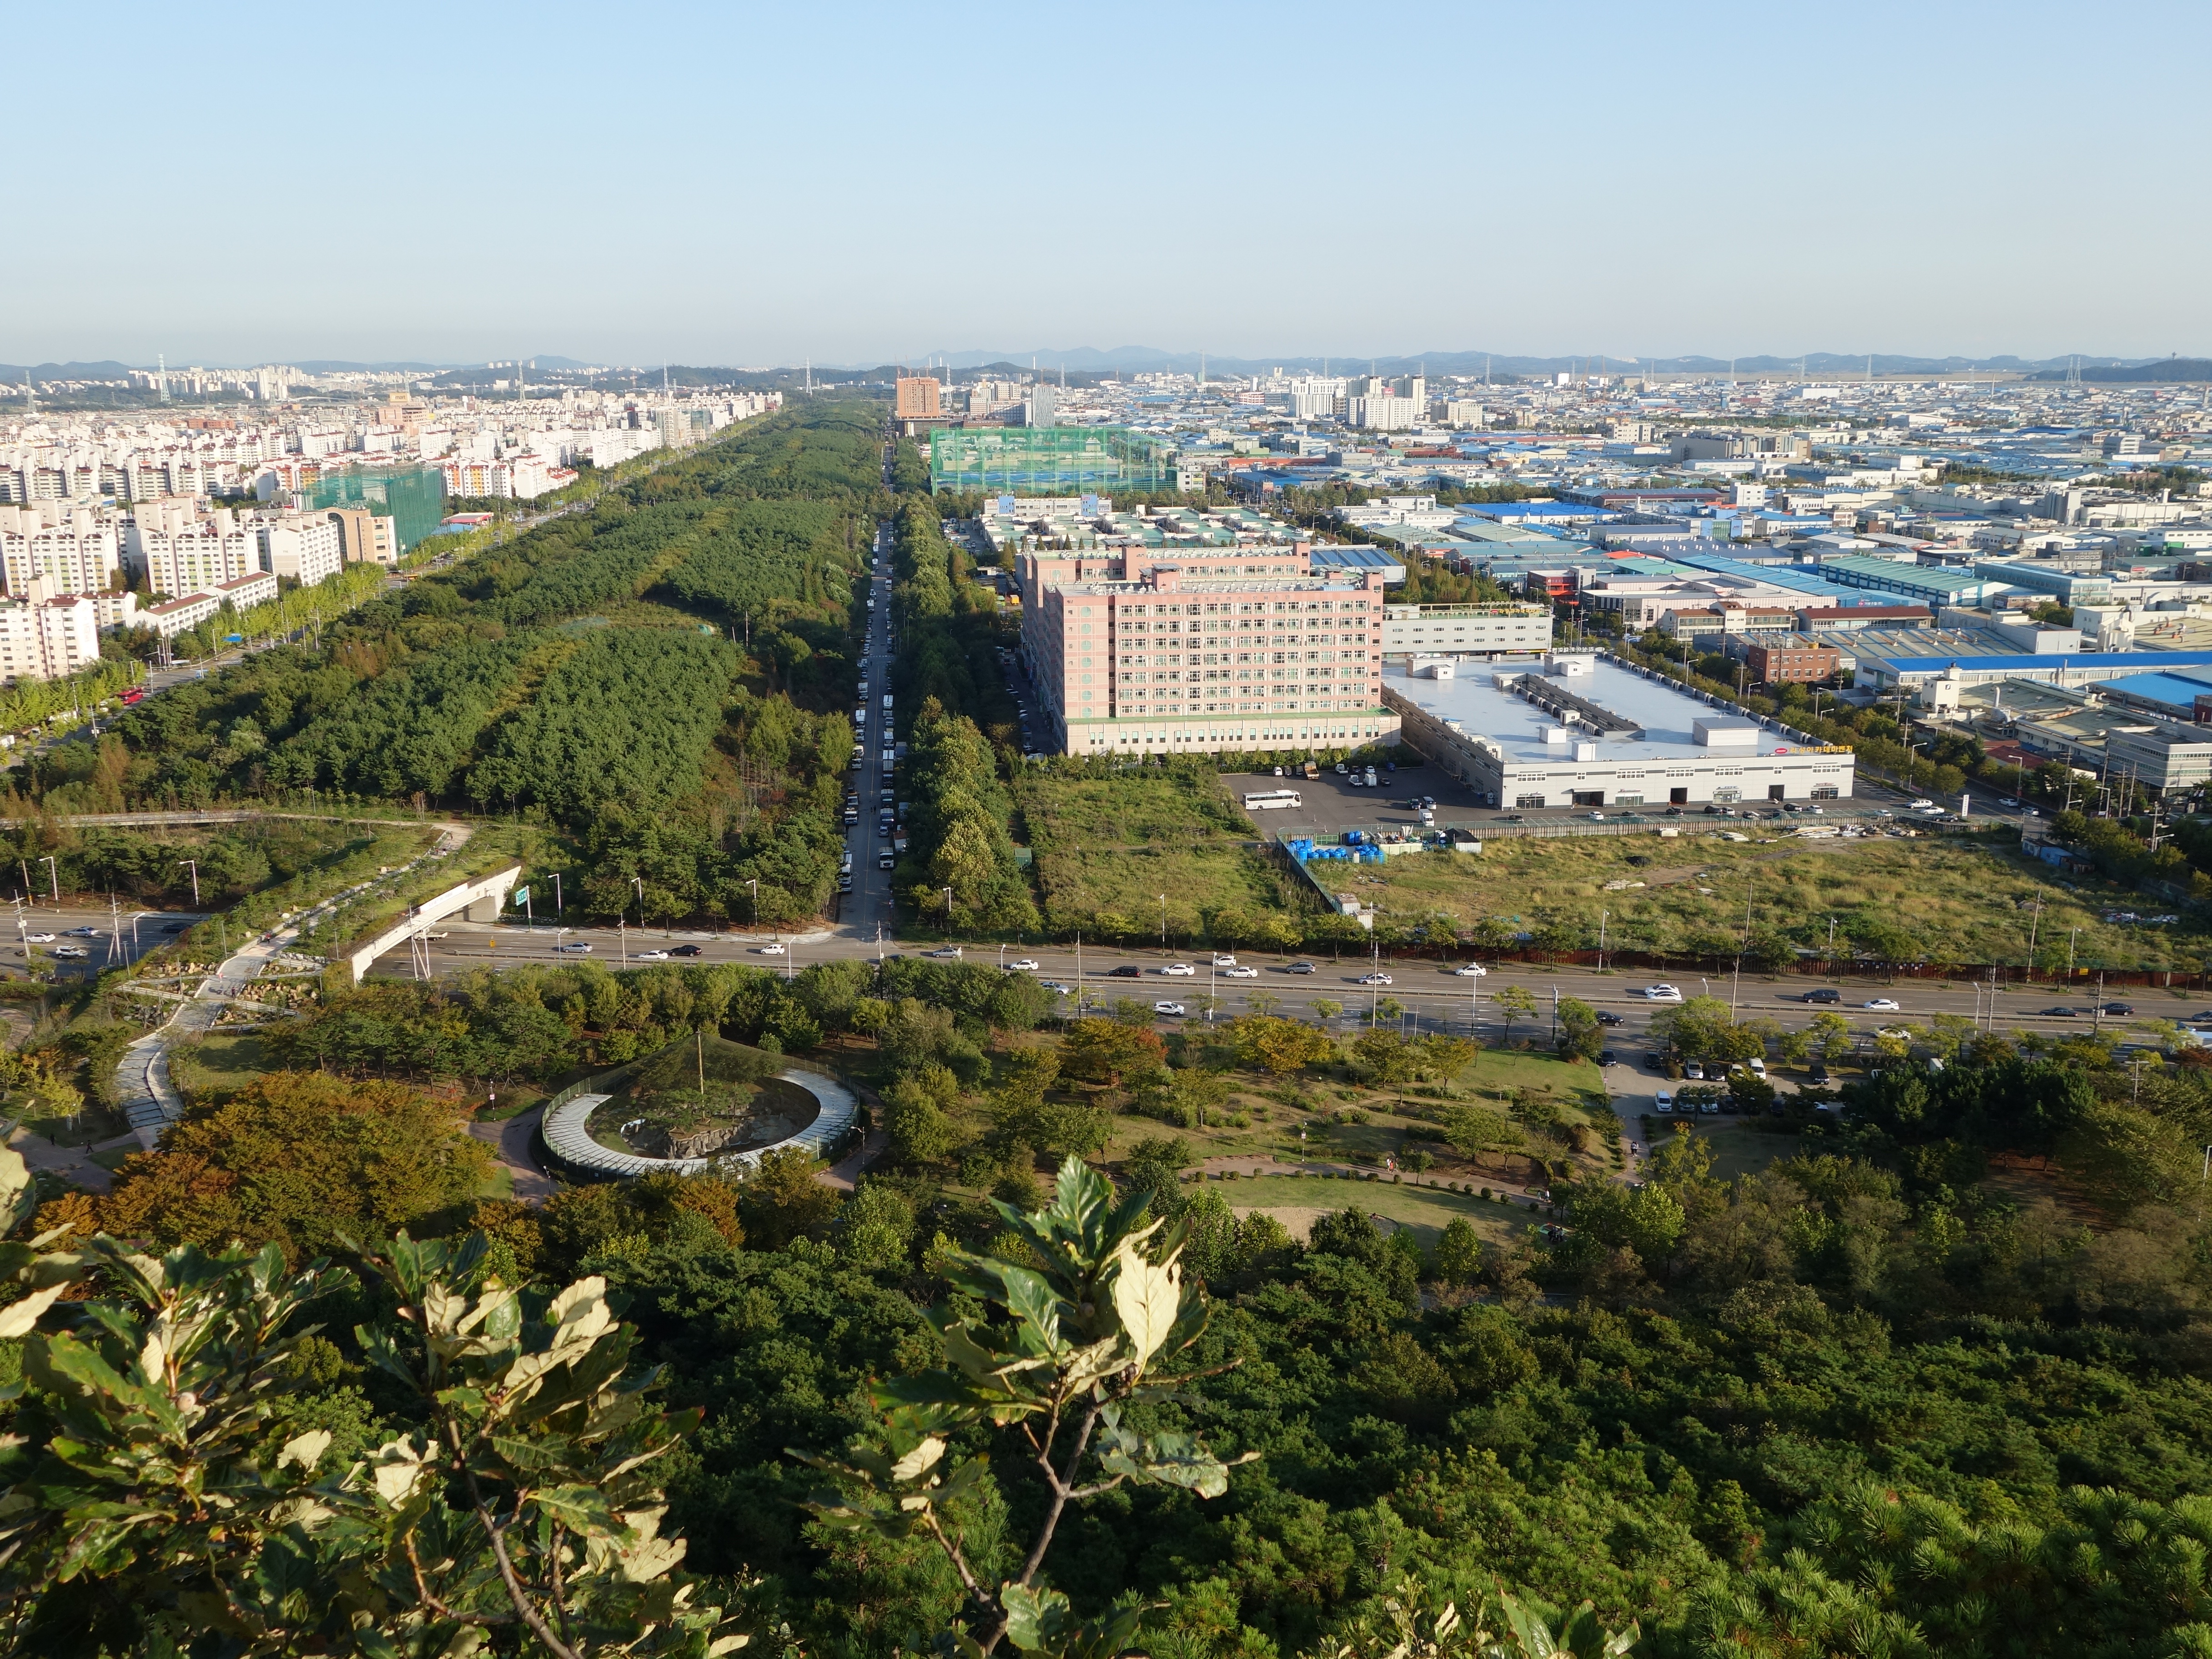
sea, coast, skyline, photography, town, city, cityscape, panorama, tower, landmark, tourism, top, bird's eye view, aerial photography, industrial complex, residential area, anshan, human settlement, jade district park, siheung